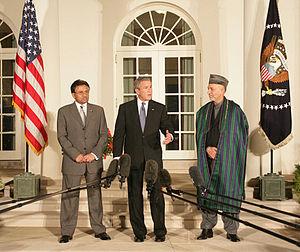
La « guerre contre le terrorisme » ou « guerre contre la terreur » est le nom donné par l’administration américaine du président George W. Bush à ses campagnes militaires faites en réplique aux attentats du 11 septembre 2001. Ce terme n'est plus employé dans l'administration américaine depuis l'entrée en fonction de l'administration Obama en 2009.